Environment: real
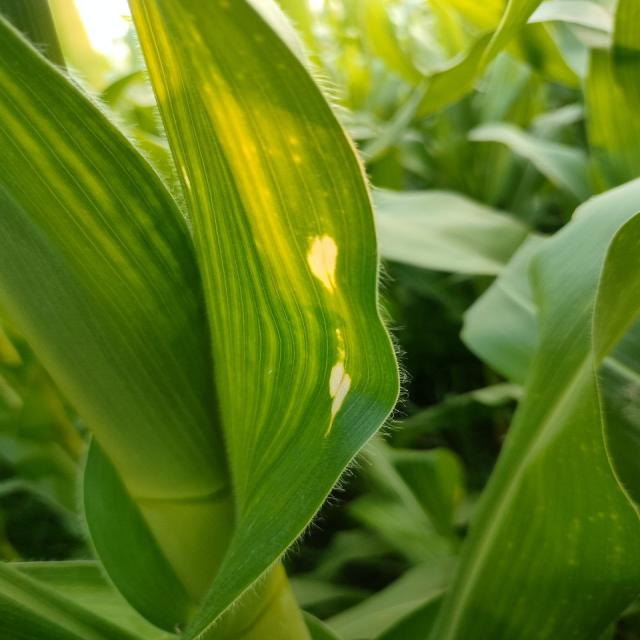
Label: northern_corn_leaf_blight